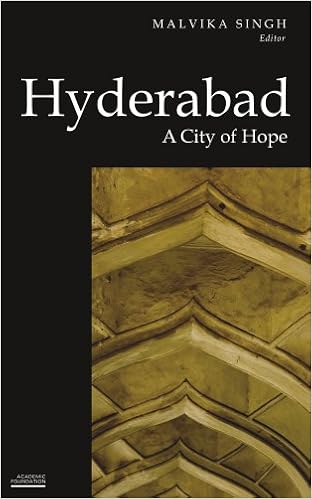
Hyderabad: A City of Hope (Historic and Famed Cities of India)
Category: Books
Review "The best thing about the books is how they telescope the transition—thoughtful enough to not condemn all change as for the worst, but reflective enough to be able to assess what was and what has been lost."  — Indian Express About the Author Malvika Singh is the publisher of the monthly journal Seminar and a columnist for numerous daily newspapers and magazines. She is the author of Delhi: India in One City .
Features: Featuring the city of Hyderabad, this book offers a delightful journey through one of the most remarkable cities of India. Elegant writings by a host of accomplished writers capture charm and tradition on one hand, transition and paradox on the other. Sharing the uniqueness of the city as time has seen it emerge, it also clearly demonstrates to what extent these talented writers felt inspired to pen it down.